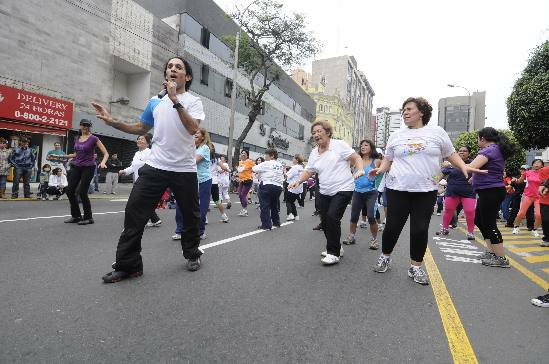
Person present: Yes